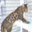
Label: cat